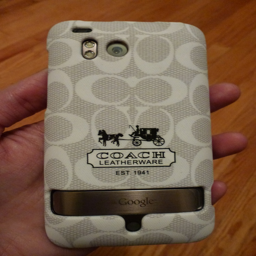
not an authentic phone case from ebay but like the style .